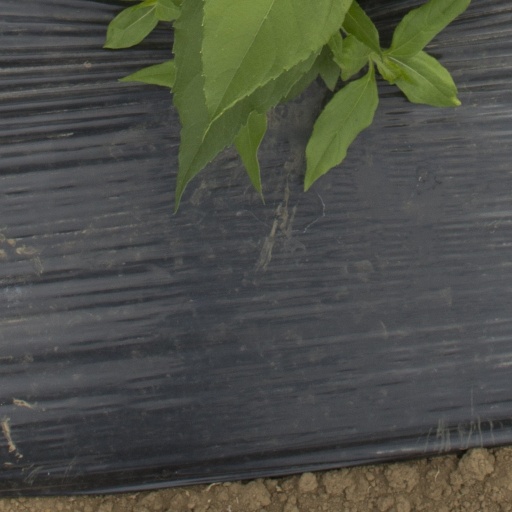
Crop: Jerusalem artichoke